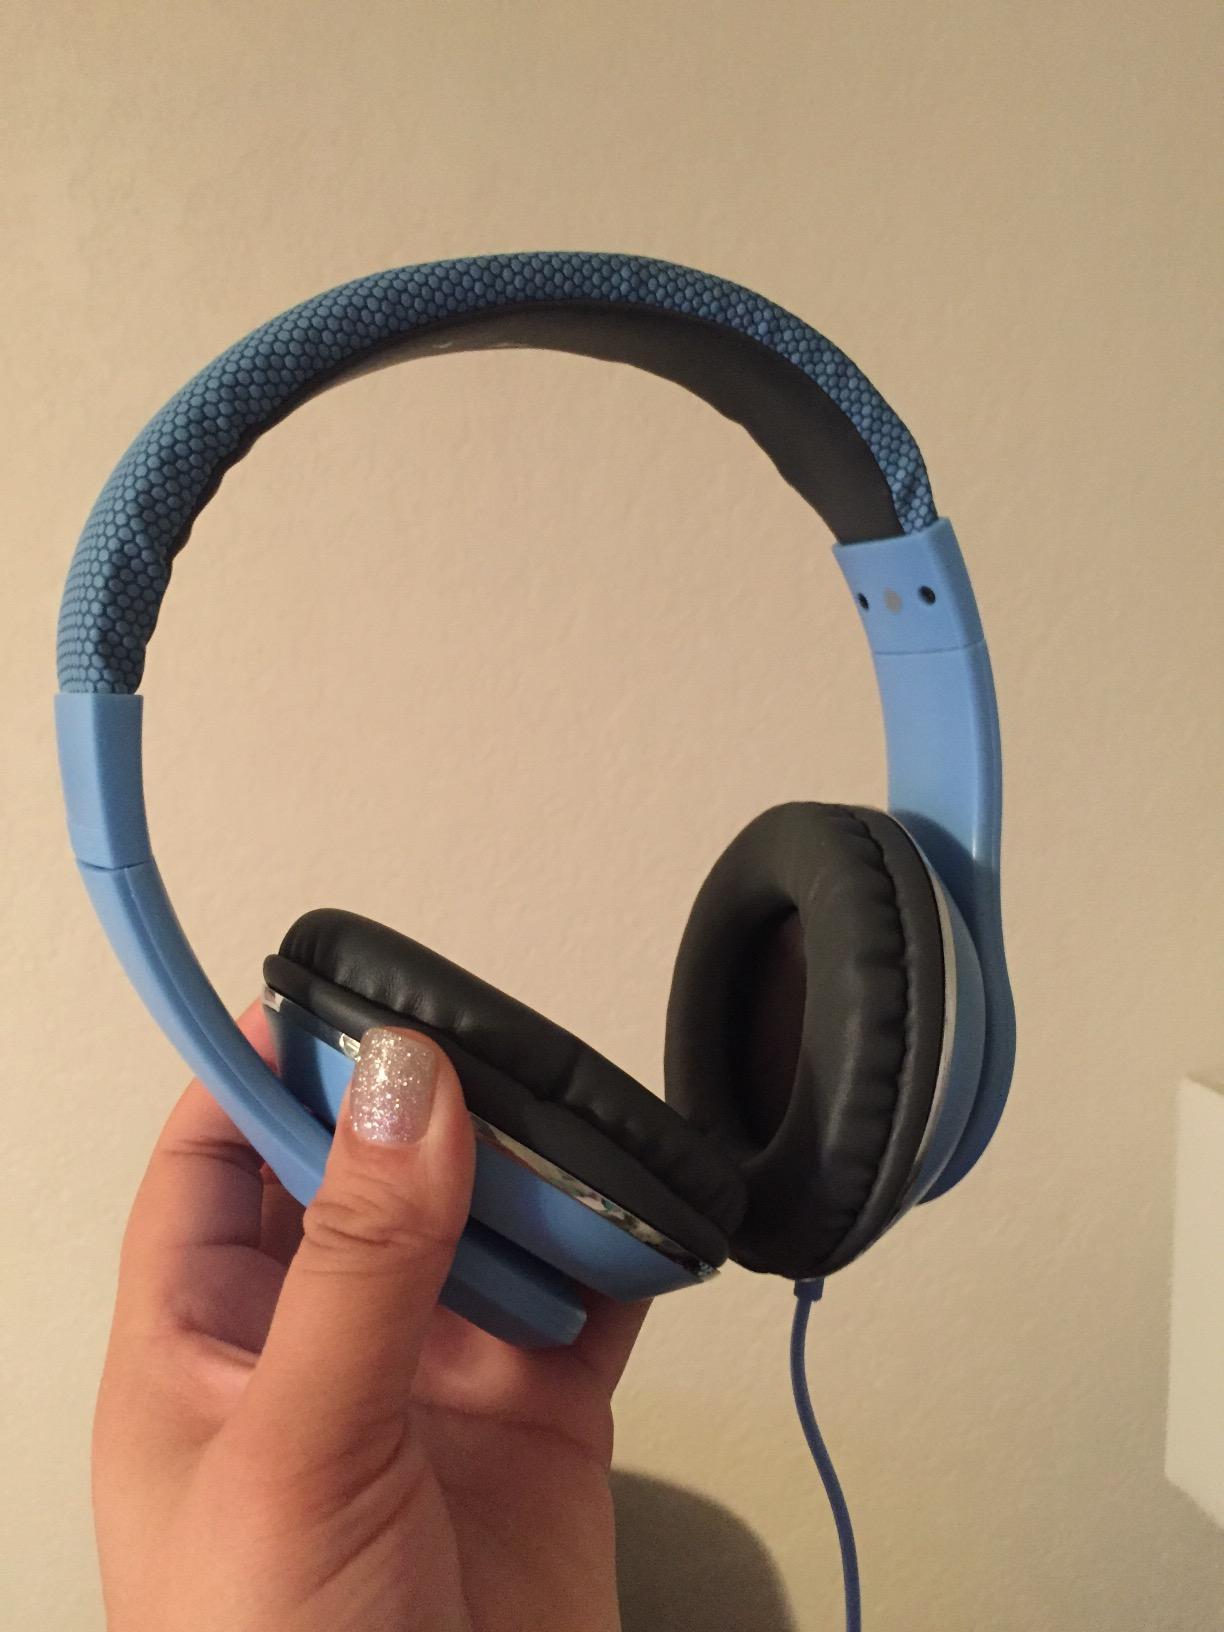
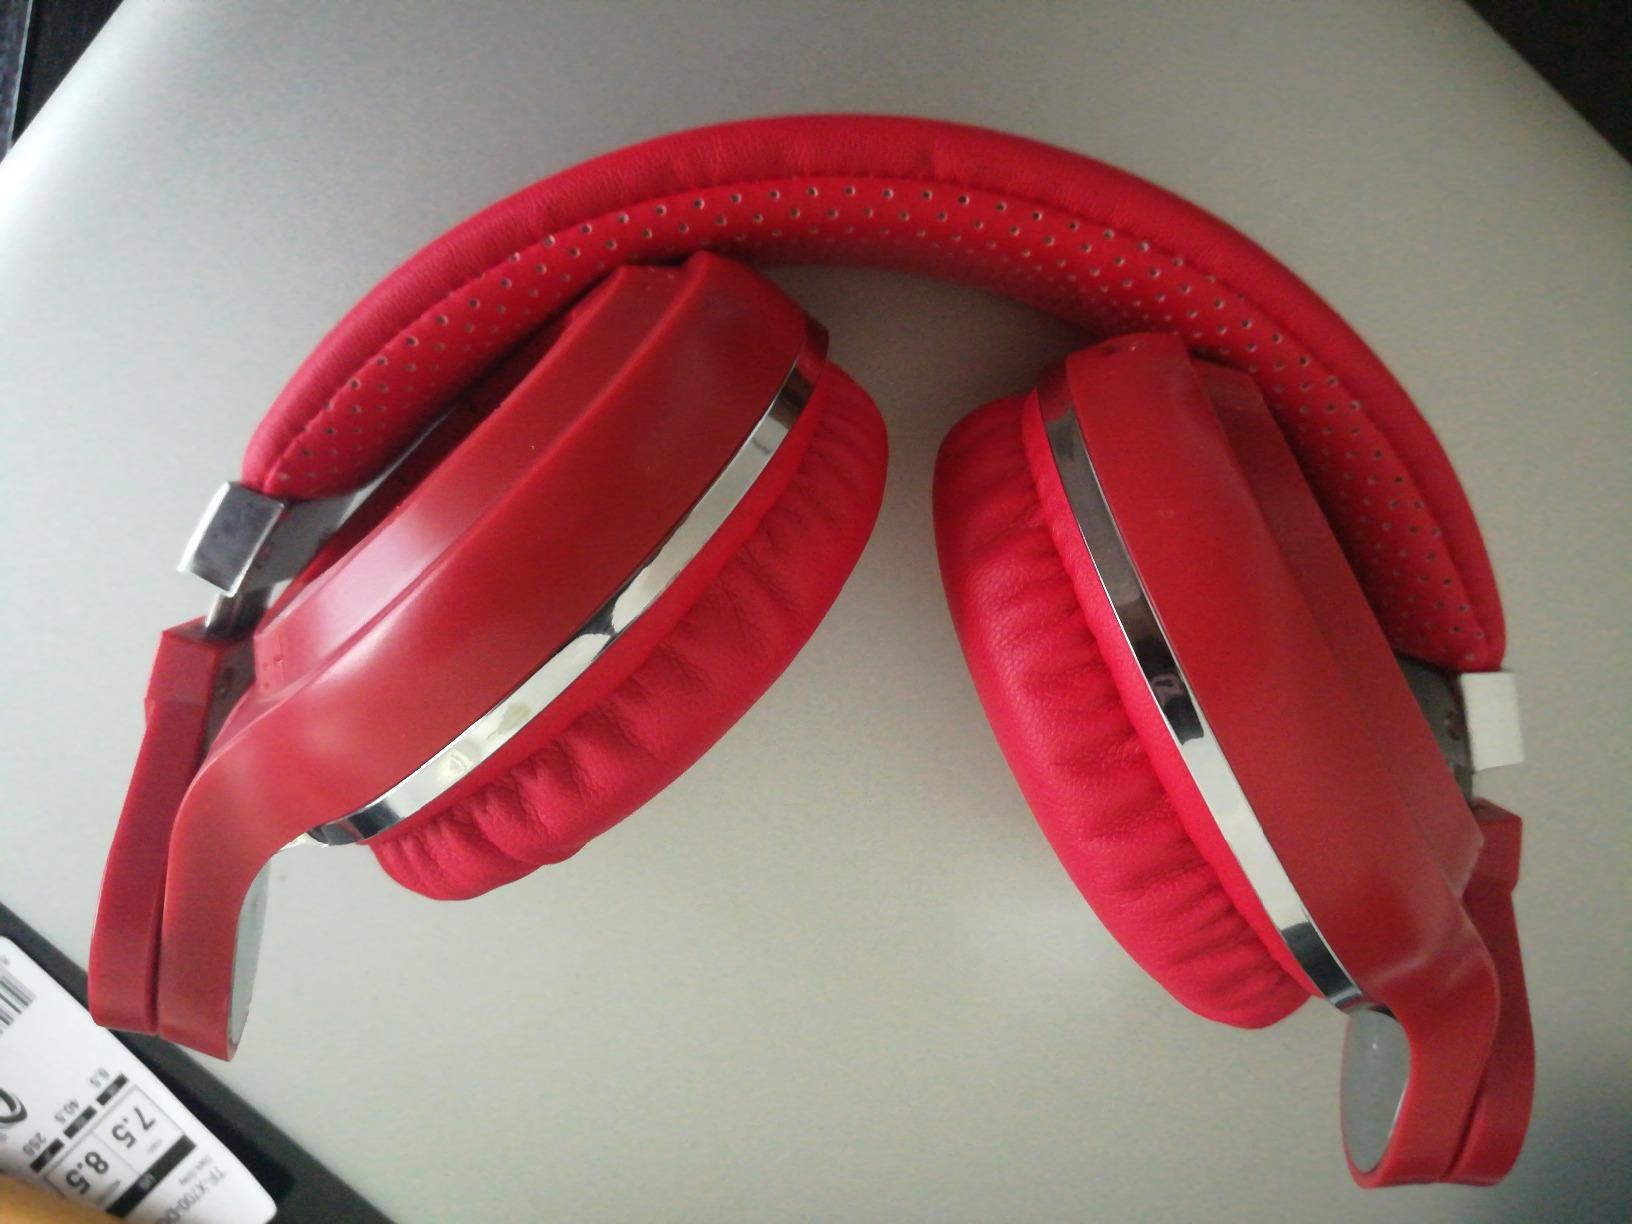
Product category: headphones
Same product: no